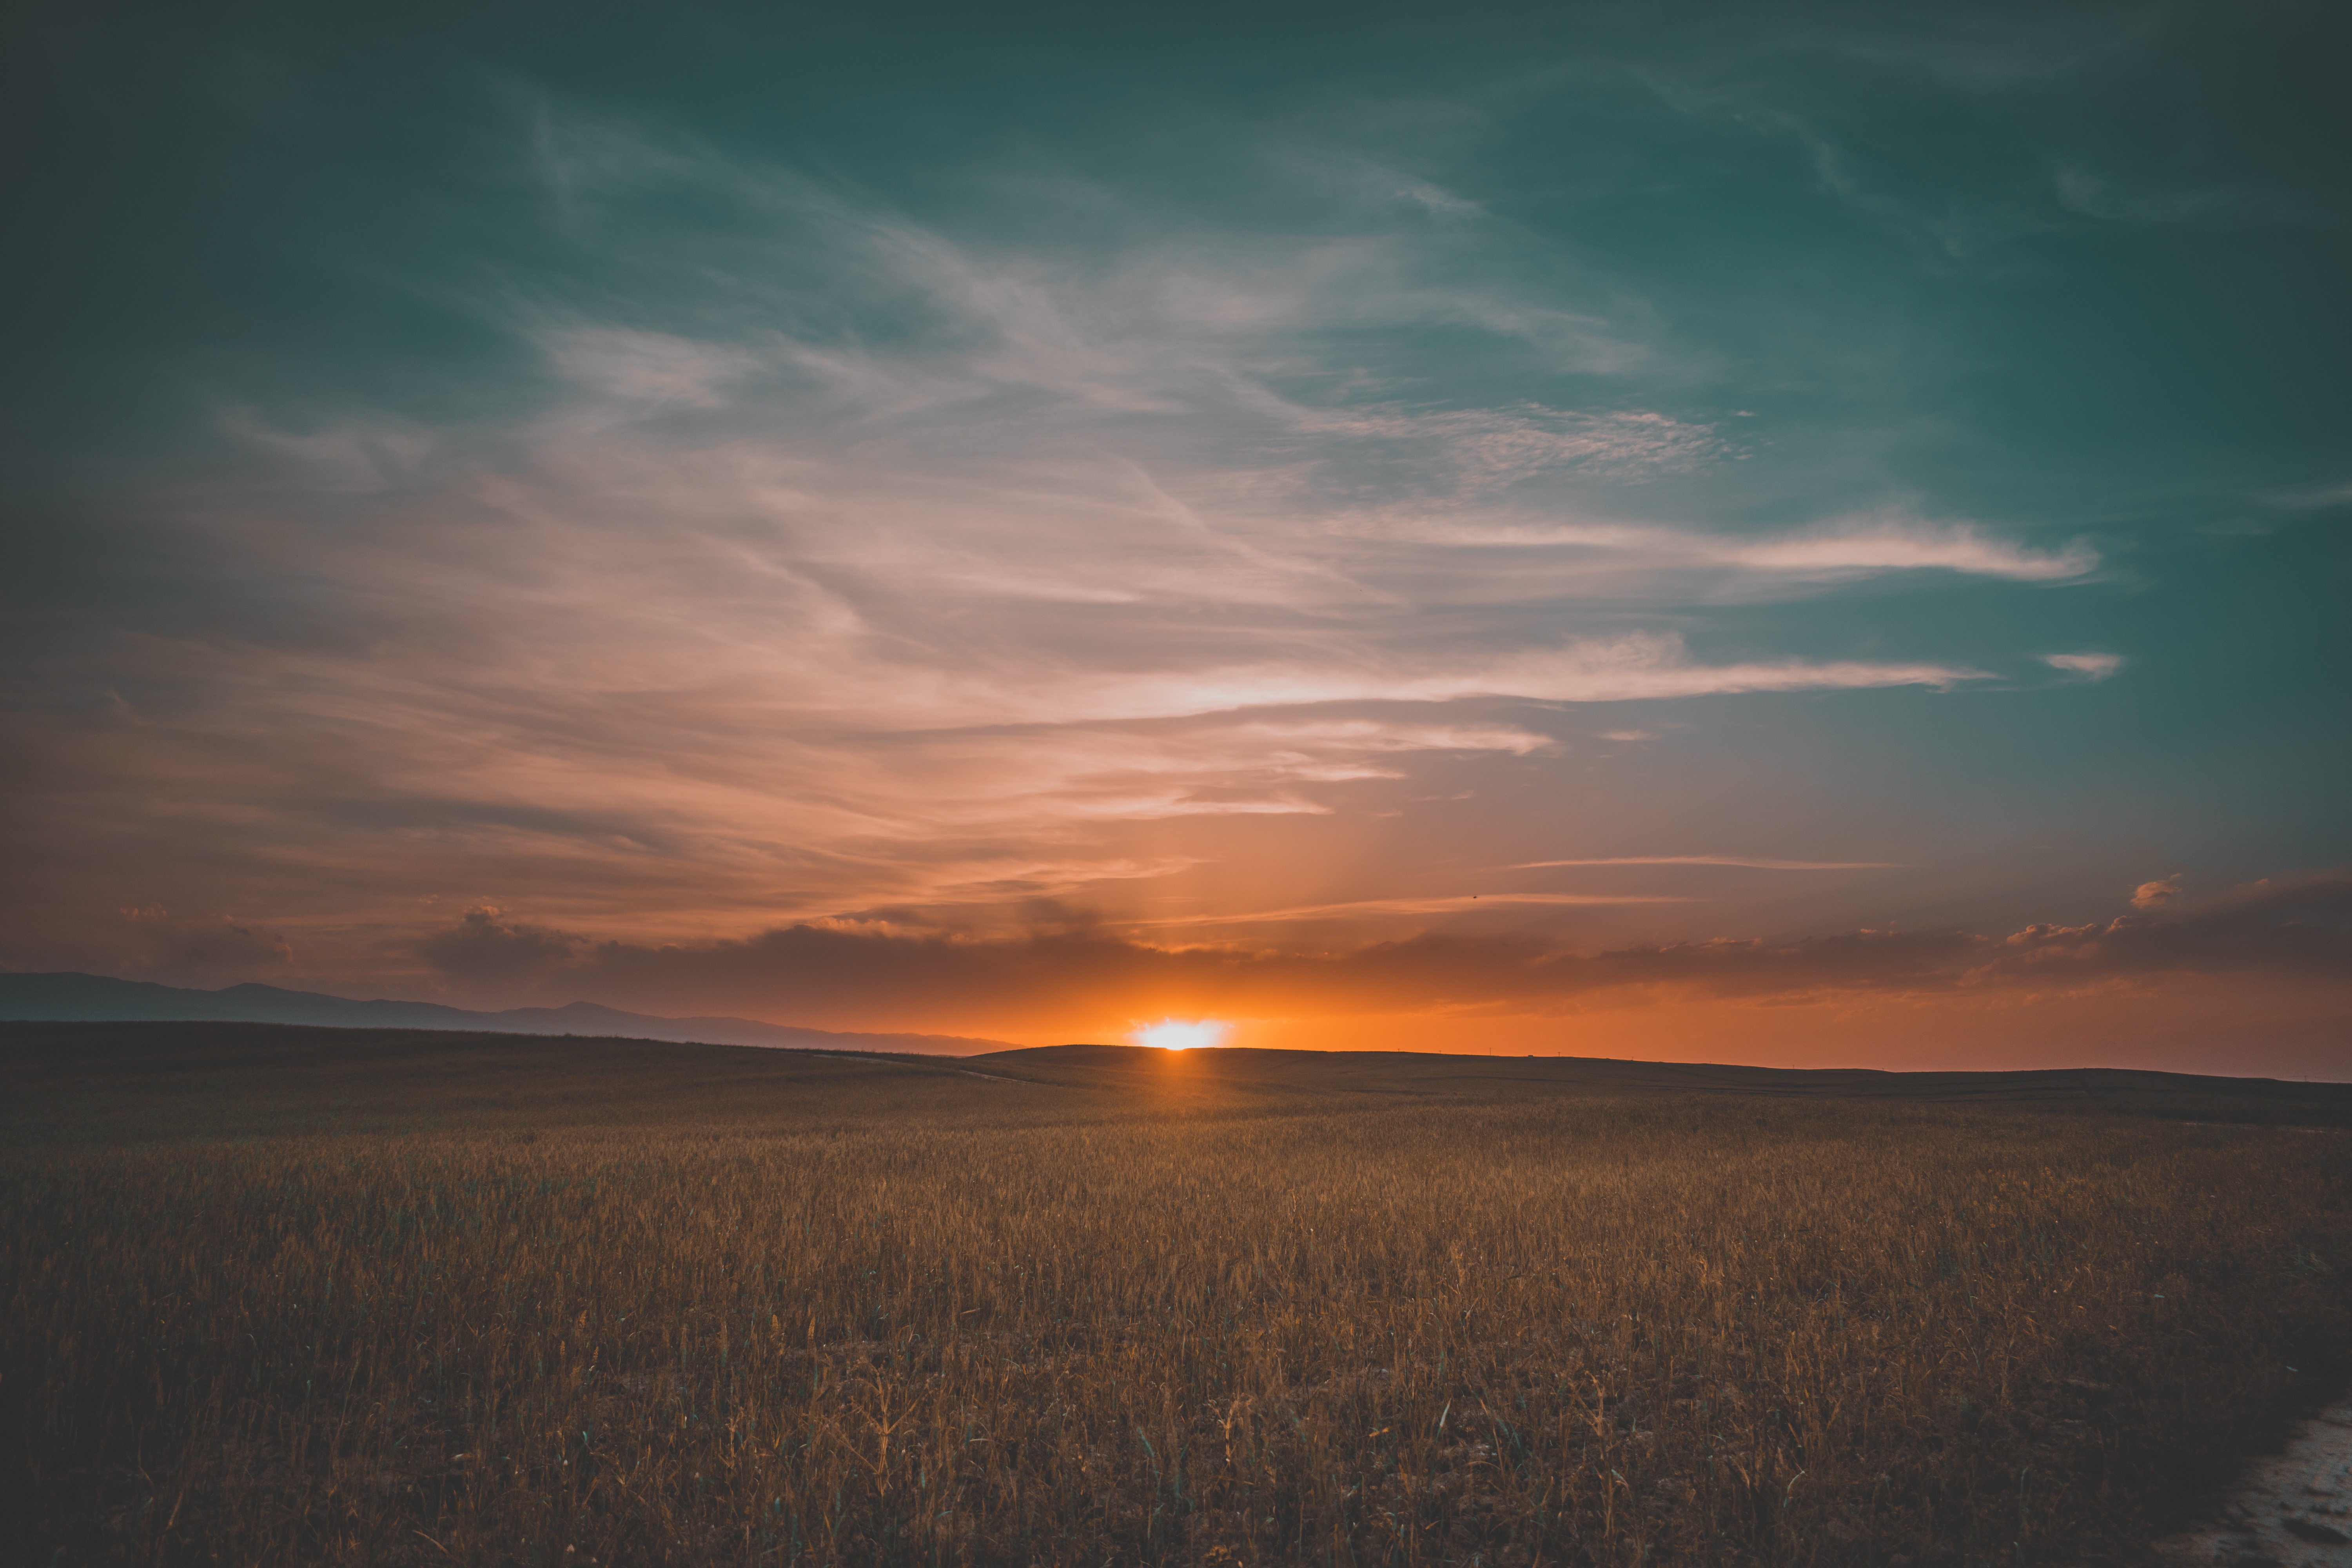
sea, coast, ocean, horizon, cloud, sky, sun, sunrise, sunset, prairie, sunlight, morning, dawn, atmosphere, dusk, evening, reflection, plain, loch, afterglow, meteorological phenomenon, atmospheric phenomenon